John Baxter (political reformer)

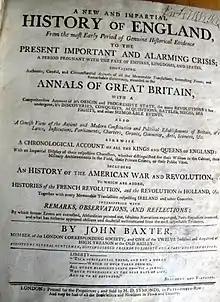

In February 1796 Baxter circulated proposals for "A new and impartial history of England" written by him and ‘assisted by several gentlemen, distinguished friends to liberty and a Parliamentary reform’. The work was dedicated to the London Corresponding Society, 'to the numerous Political Societies in Great-Britain and to the people at large. It was published in weekly parts during 1796 and early 1797. This work was intended as an antidote to David Hume's history, to provide Englishmen with 'a perpetual memento of their rights and privileges.' Baxter's motives for the publication are set out in his preface. 'We are the more convinced of the propriety and absolute necessity of such an undertaking at this time, because we have seen persons in authority making considerable incroachments on the liberties of the people, and under false or frivolous accusations shutting men up in prison, and attempting their lives, because they had virtue enough to oppose their arbitrary measures.'